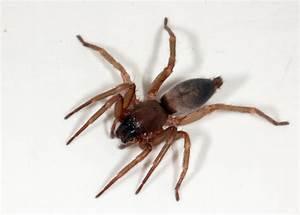
spider